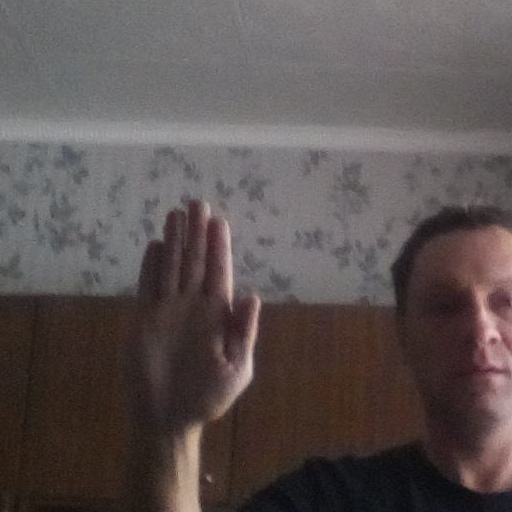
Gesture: stop